Charles Kingsmill

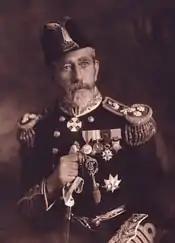

Admiral Sir Charles Edmund Kingsmill, (7 July 1855 – 15 July 1935) was a Canadian-born naval officer and the first director of the Department of the Naval Service of Canada. After retiring from a career in the Royal Navy, he played a prominent role in the establishment of the Royal Canadian Navy (RCN) in 1910. Along with Rear-Admiral Walter Hose, he is considered the father of the Royal Canadian Navy.